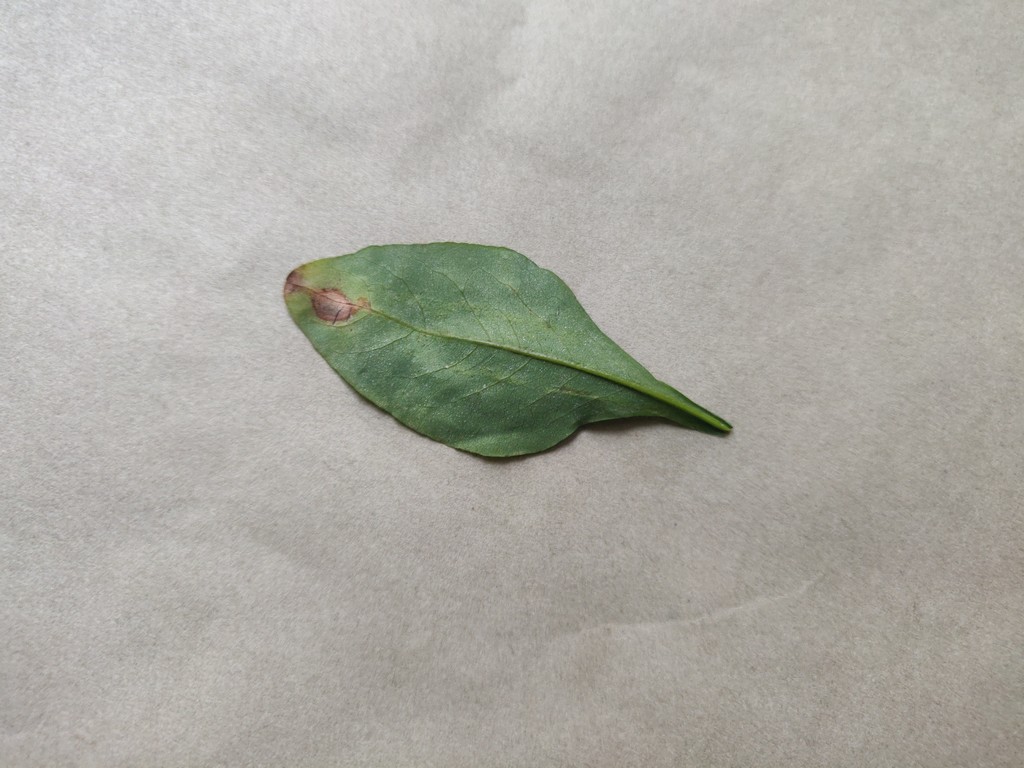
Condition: Unhealthy
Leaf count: single
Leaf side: back